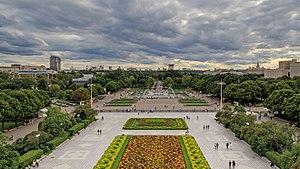
Le Parc Central de Culture et de Détente est un parc d'attractions de Moscou. Il est plus connu sous le nom de Parc Gorki, du nom de l'écrivain russe Maxime Gorki.